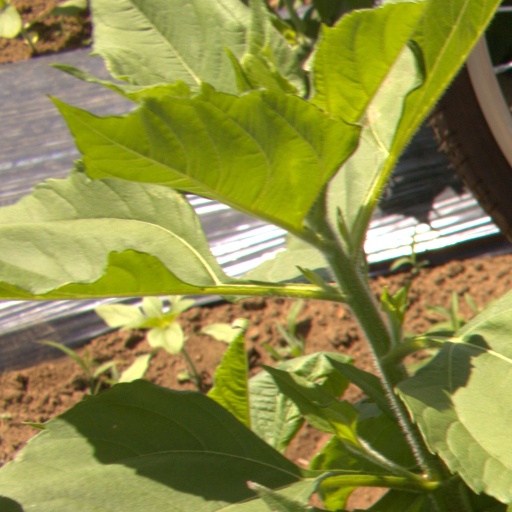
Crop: Jerusalem artichoke